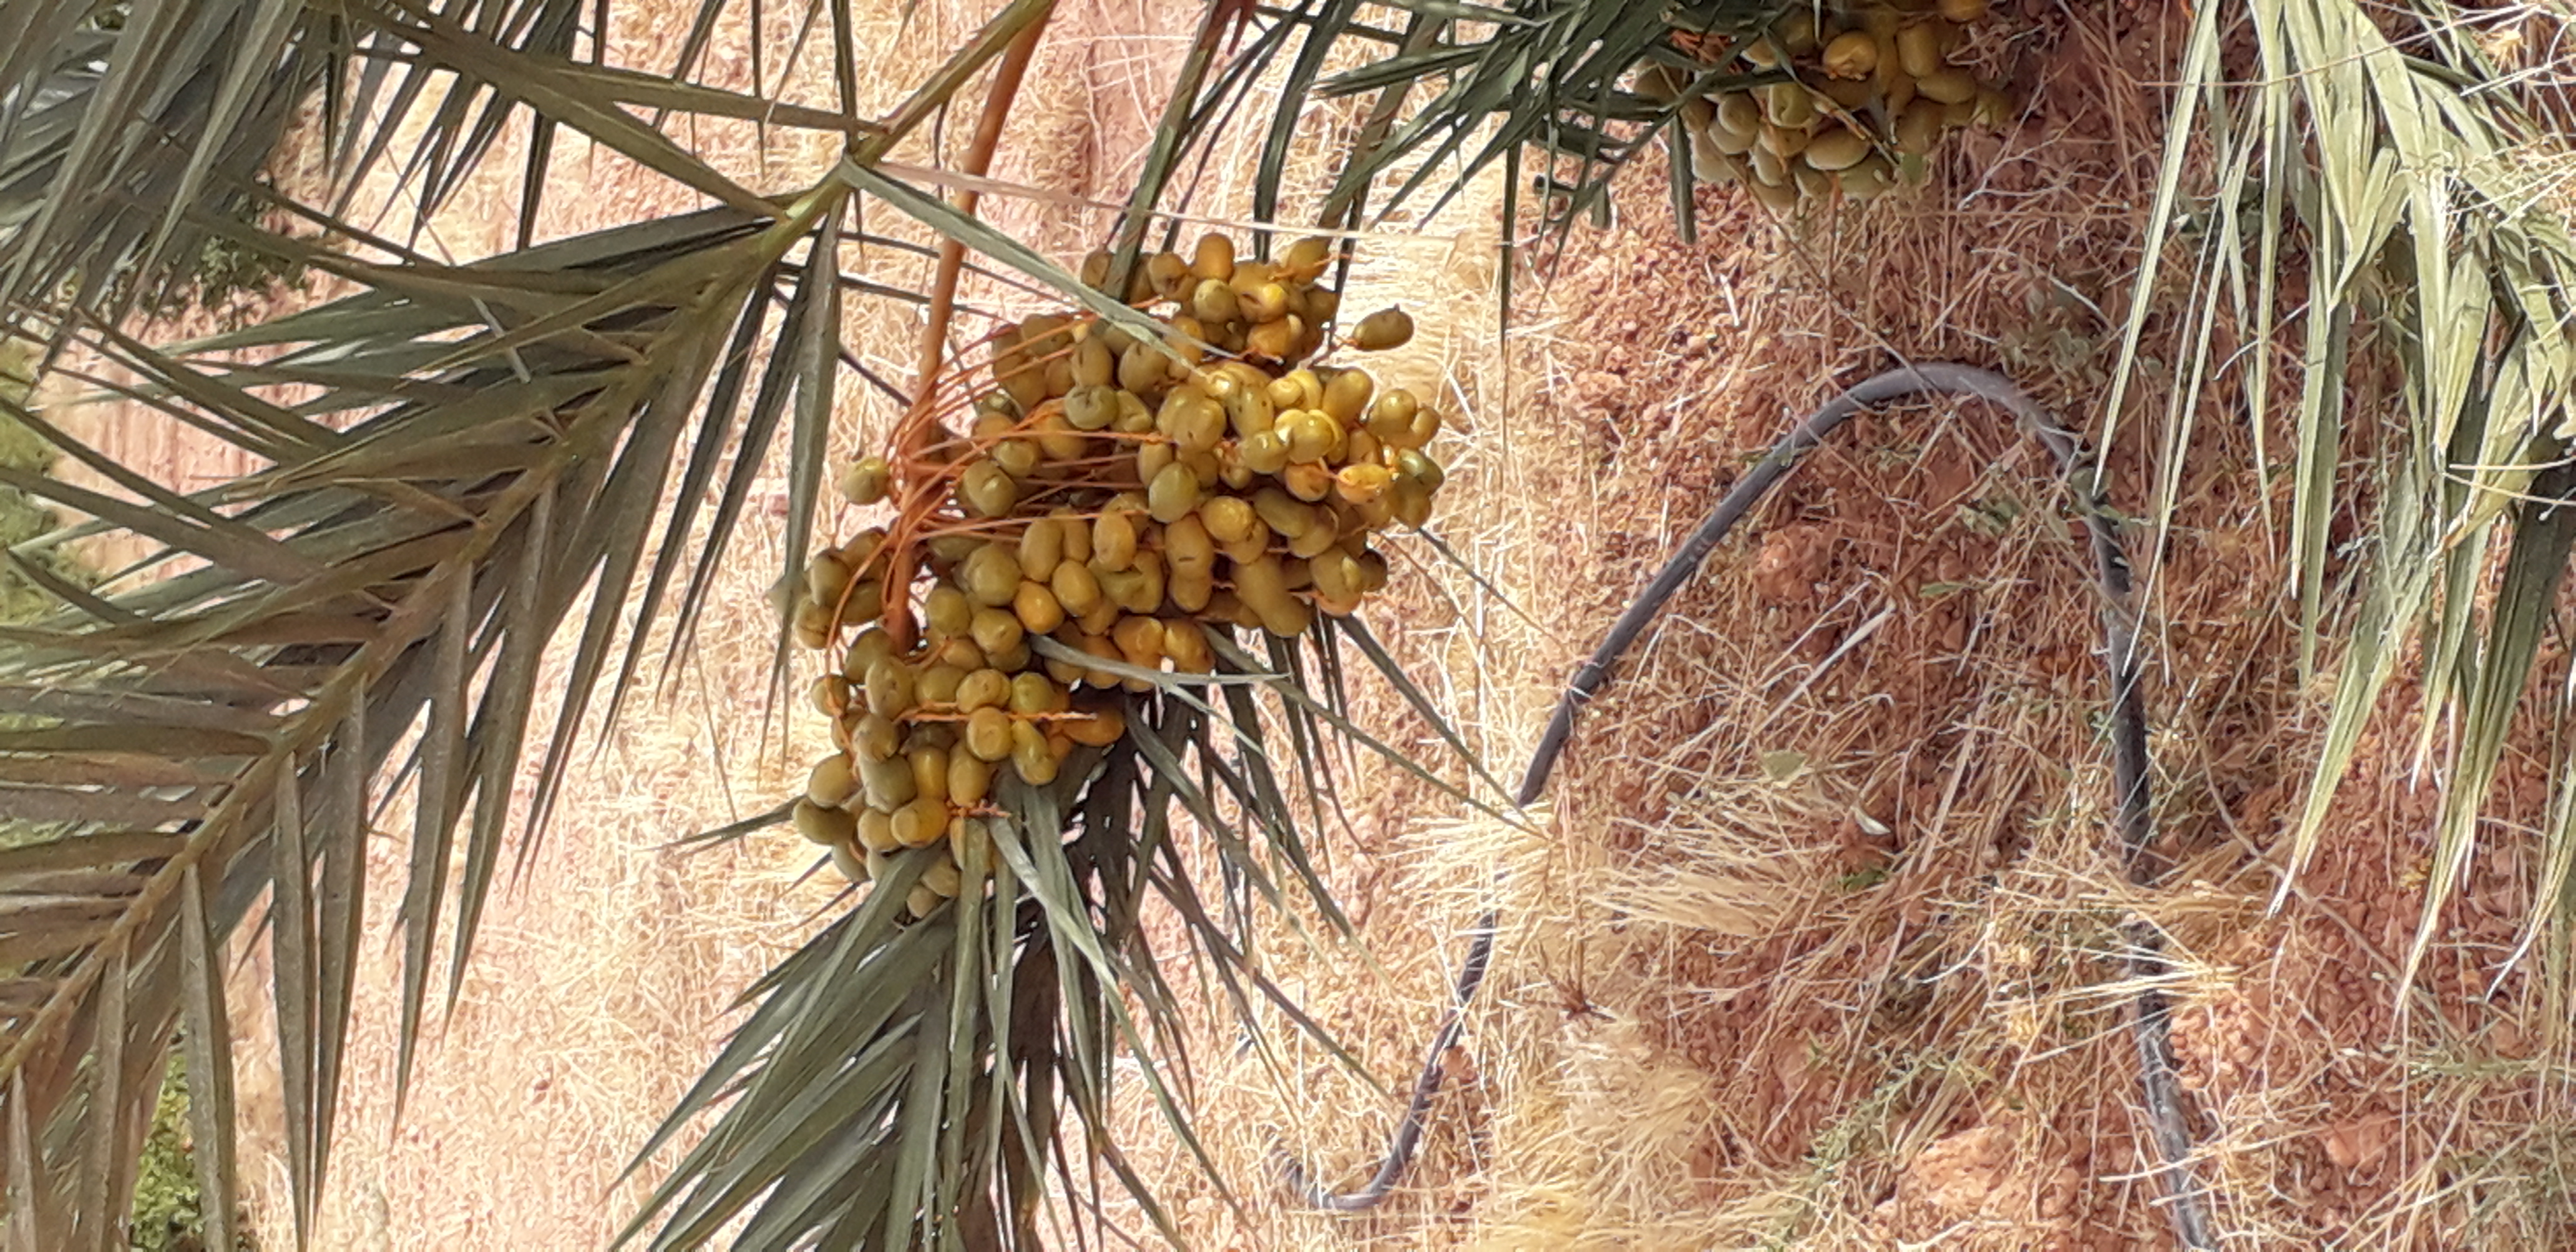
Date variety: Boufagous